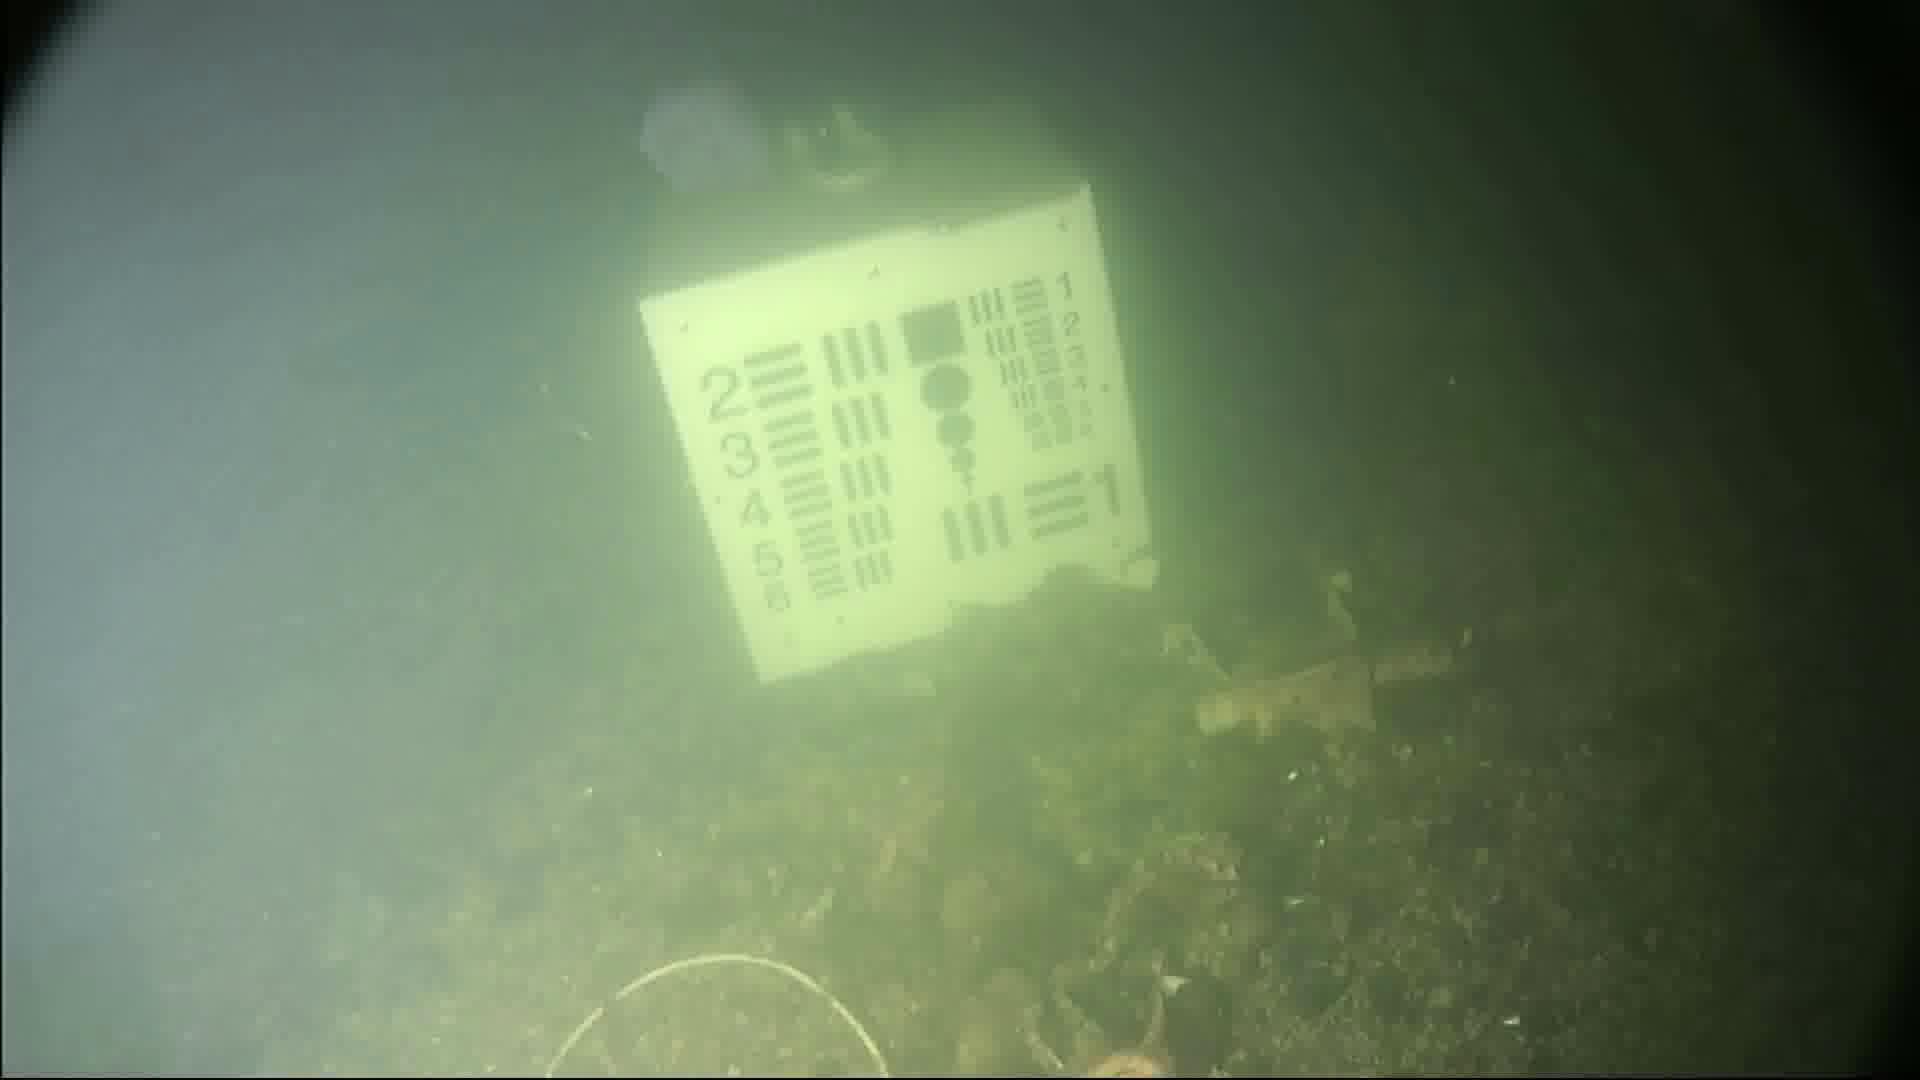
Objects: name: starfish
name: jellyfish